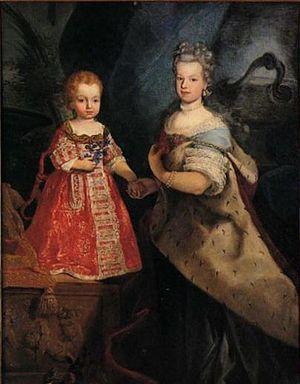
Élisabeth-Charlotte d’Orléans, petite-fille de France, dite « Mademoiselle de Chartres », ensuite « Mademoiselle » en tant qu'aînée des petites-filles du roi Louis XIII, membre de la Maison de France, née le 13 septembre 1676 à Saint-Cloud et morte le 23 décembre 1744 à Commercy, est la fille de « Monsieur » duc d'Orléans et frère de Louis XIV de France, et d'Élisabeth-Charlotte de Bavière, princesse Palatine ; elle épousa le duc de Lorraine et de Bar Léopold Iᵉʳ. Elle assuma la régence des Duchés pour son fils retenu à Vienne de 1729 à 1737 puis fut investie à titre viager de la principauté de Commercy.
Élisabeth-Thérèse de Lorraine, née à Lunéville le 15 octobre 1711, sœur de l'empereur François Ier du Saint-Empire, devint reine de Sardaigne par son mariage avec Charles-Emmanuel III de Sardaigne, mais elle mourut prématurément à Turin le 3 juillet 1741, des suites de son troisième accouchement.